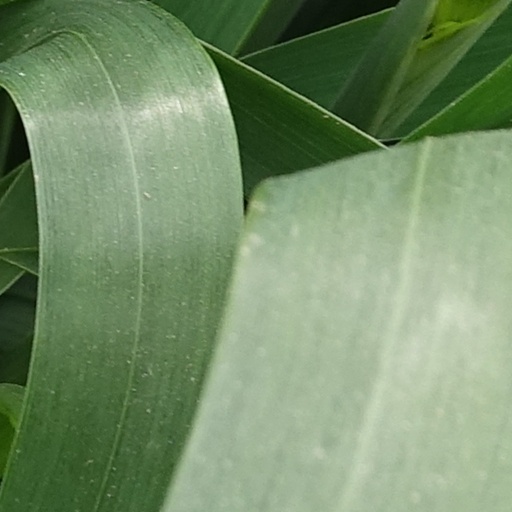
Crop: wheat